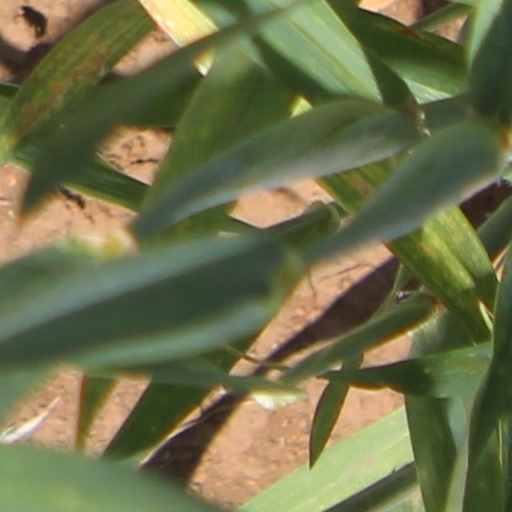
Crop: wheat